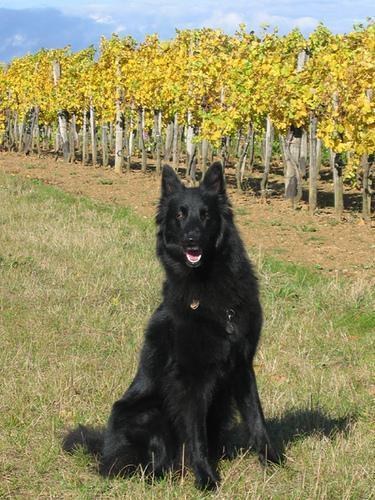
groenendael